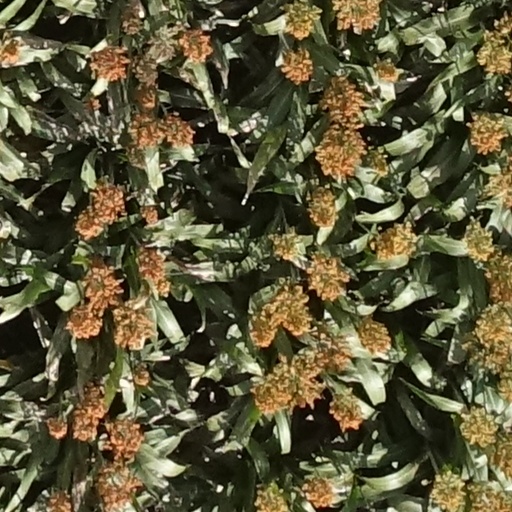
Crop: sorghum